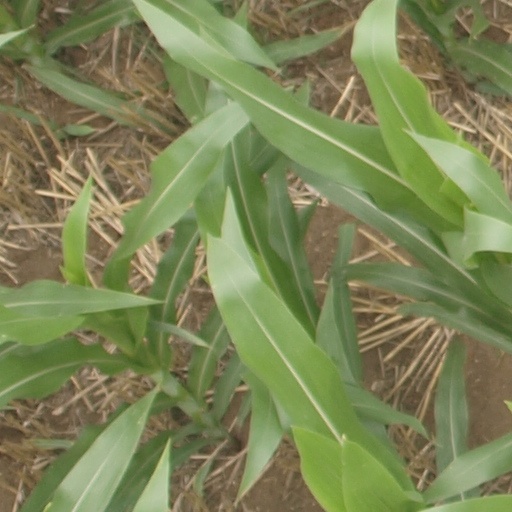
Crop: maize; corn